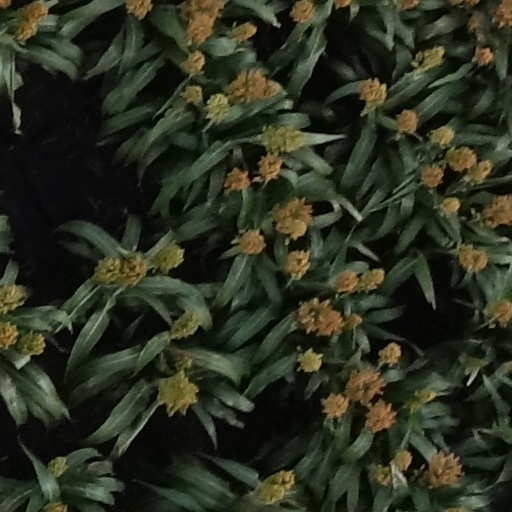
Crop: sorghum